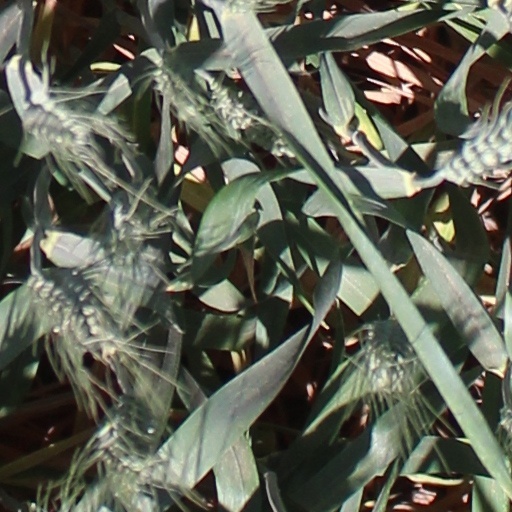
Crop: wheat